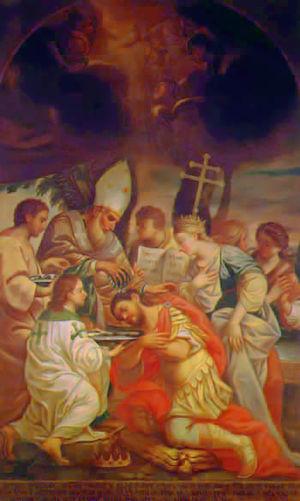
La principale religion en Arménie est le christianisme, implanté dans le pays depuis au moins dix-sept siècles. L'Arménie a ses propres Églises, l'Église apostolique arménienne, dont les fidèles forment la grosse majorité de la population du pays et l'Église catholique arménienne. Le judaïsme, l'islam et le yézidisme sont faiblement présents.
Tiridate IV Hélios ou le Grand est un roi arsacide d’Arménie, qui règne de 298 à 330. Il succède à son oncle Tiridate III, avec lequel il est souvent confondu par les historiens arméniens anciens.
Le royaume d'Arménie ou Grande-Arménie est fondé en 190 av. J.-C. par Artaxias Iᵉʳ, fondateur de la dynastie artaxiade. Connaissant son apogée sous le règne de Tigrane le Grand, il devient ensuite un enjeu entre Romains et Parthes, puis entre Romains et Sassanides. Au Iᵉʳ siècle, son trône passe aux Arsacides, qui le conservent jusqu'en 428, date de l'abolition de la monarchie et du début du marzpanat.
Khosrovidoukht est une princesse de la dynastie des Arsacides d'Arménie. Elle est considérée comme étant une figure éminente de l'histoire arménienne, ainsi qu'une figure importante du christianisme en Arménie.
L'Église apostolique arménienne est une Église chrétienne autocéphale. C'est une des Églises des trois conciles.